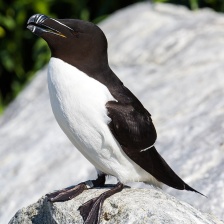
Species: RAZORBILL
Scientific name: ALCA TORDA